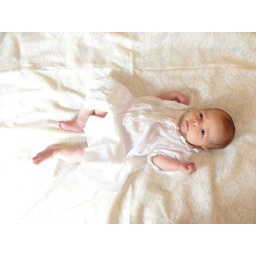
Lyla in her white dress 2